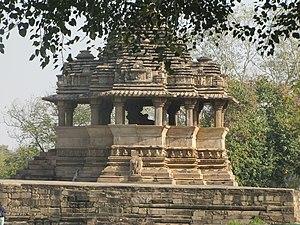
Le temple de Nandi est dédié à Nandi ou Nandi Devar qui est la monture de Shiva, ainsi que le gardien de la porte de Shiva et de Parvati dans la mythologie hindoue. Il est situé à Khajurâho dans l'état du Madhya Pradesh, en Inde.